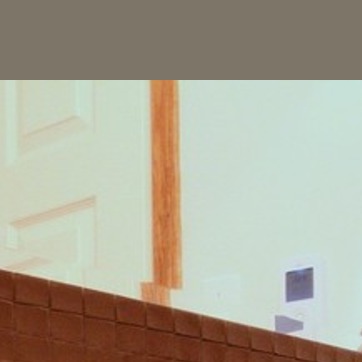
Material: mirror